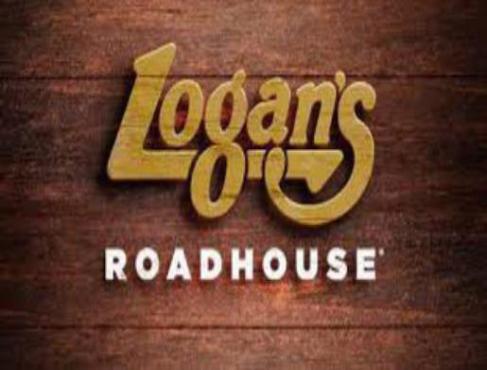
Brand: logan's roadhouse
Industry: Food